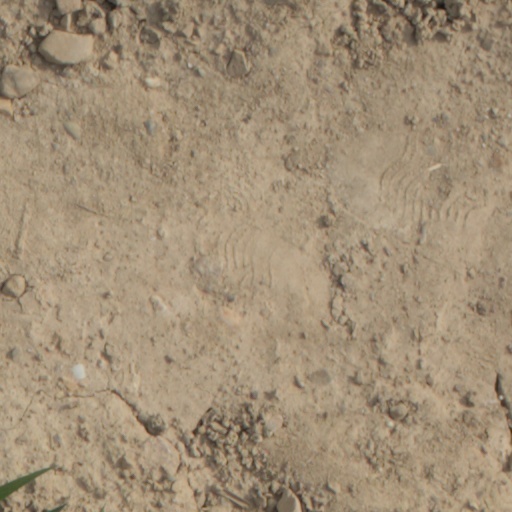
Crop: wheat